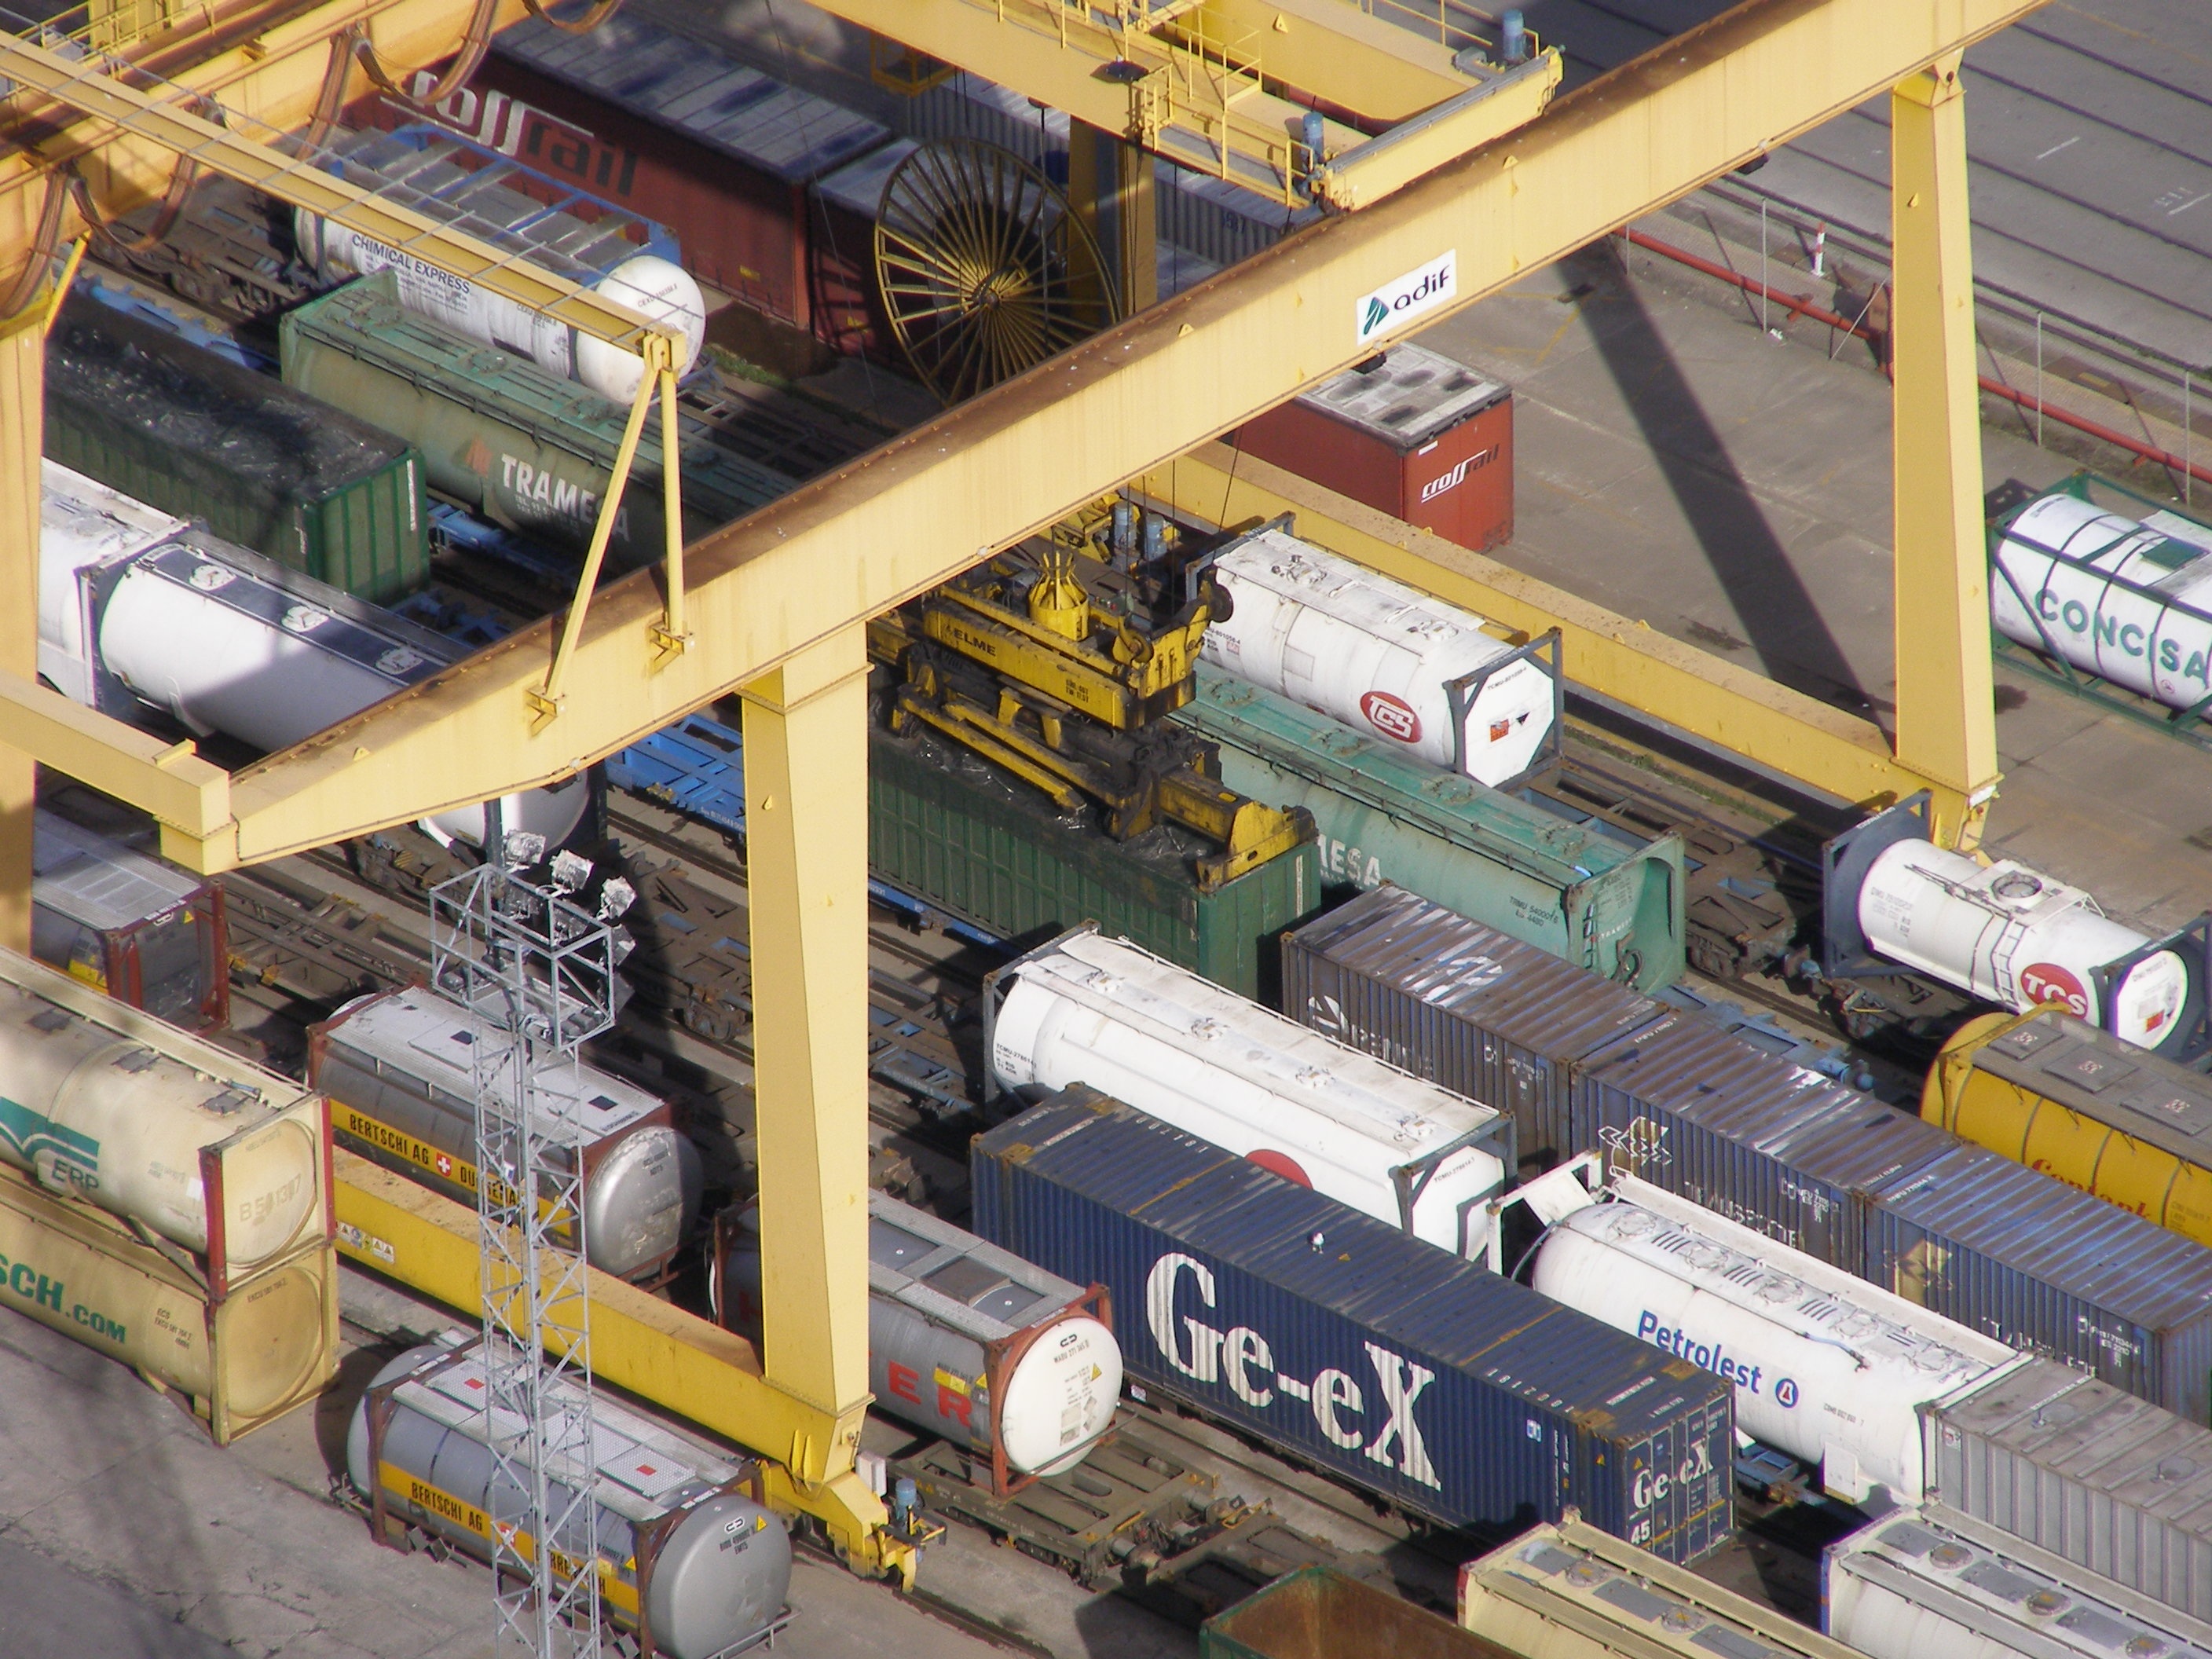
track, beam, transport, truck, vehicle, public transport, envelope, manufacturing, container, crane, access, loading, loading crane, container crane, construction equipment, handling goods, spreader, place the container